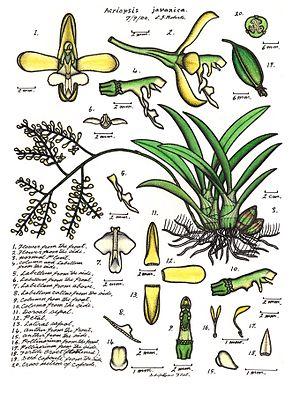
Acriopsis, 1825 est un genre de la famille des Orchidaceae, sous-famille des Epidendroideae comptant 6 à 15 espèces d'orchidées épiphytes d'Asie du Sud-Est, depuis l'Himalaya, jusqu'aux Salomon.